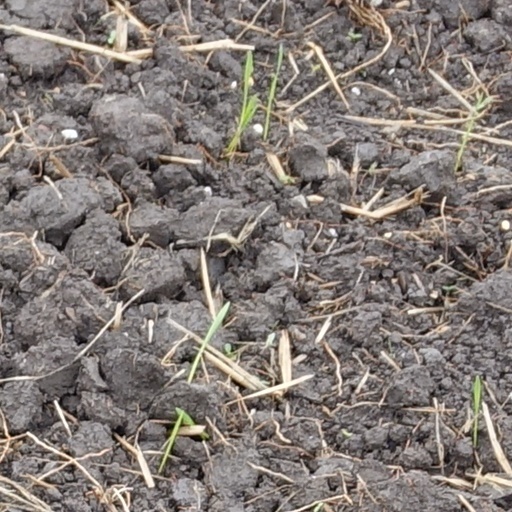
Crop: wheat